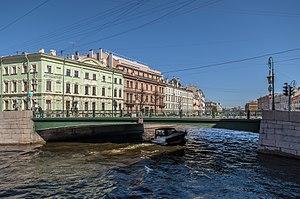
Le pont des Lanternes est un pont de Saint-Pétersbourg qui enjambe la Moïka.